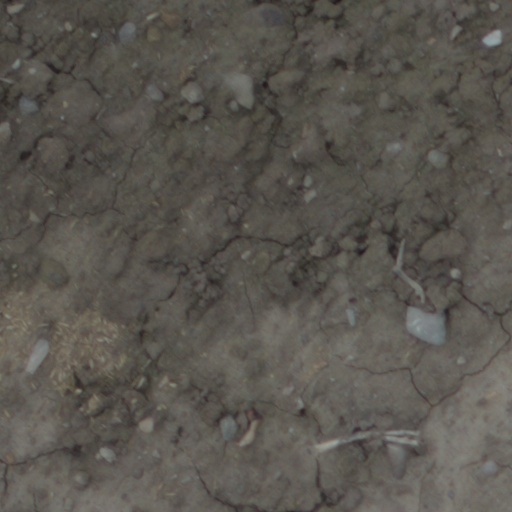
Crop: wheat